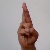
The image shows a hand gesture representing the letter 'R' in Indian Sign Language.